Galo Maringá

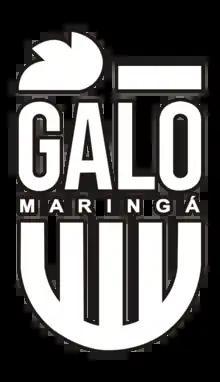

Galo Maringá, formerly known as Aruko Sports Brasil, is a Brazilian football club based in Maringá, Paraná. Founded in 2020, the club plays in the Campeonato Paranaense.